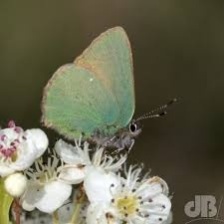
Species: GREEN HAIRSTREAK
Butterfly family (ImageNet category): lycaenid_butterfly